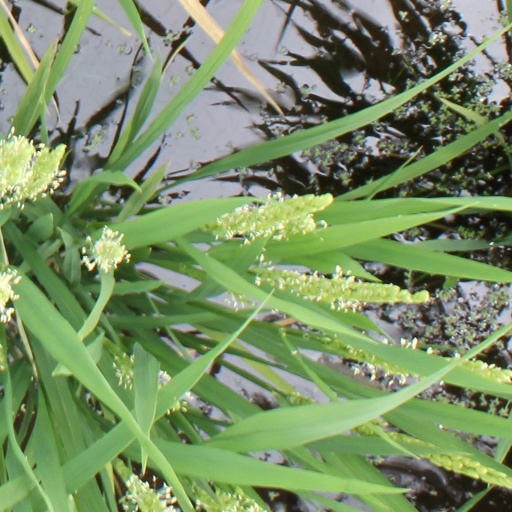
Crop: rice